Hilary Dwyer

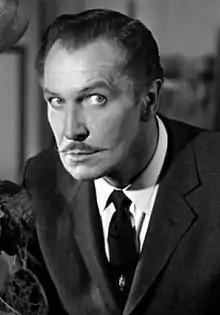
Vincent Price

Dwyer is best known for appearing in several horror films distributed by American International Pictures in the late 1960s and early 1970s, most notably her first feature film, Michael Reeves' "Witchfinder General" (1968), starring Vincent Price, in which she played Sara Lowes, and gave a "sensitive performance...intelligent and articulate". Of the role, Dwyer later recalled "I don't think that I realised I was the star." Dwyer enjoyed working with Reeves, describing him as "terrific, we became really good friends". In a 2010 interview at the Southend Film Festival, Dwyer described her interview for "Witchfinder General" as her "first casting call", in which she was "absolutely terrified" because she "knew no-one".